Christianity in Indonesia

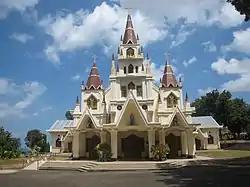
Cathedral of Larantuka, Flores

The Vatican agreed a Concordat with the Dutch in 1847 that Kalimantan was a possible mission area, provided they did not settle on rivers where other missionaries were already active.